Ellen Ripley

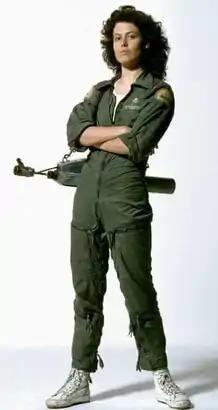
Sigourney Weaver as Ripley in "Alien" (1979)

Lt. Ellen Louise Ripley, usually referred to by her surname, is a fictional character and the original protagonist of the "Alien" film series, played by American actress Sigourney Weaver. Considered one of the greatest characters in science fiction film history, the character earned Weaver worldwide recognition, and remains her most famous role to date. Although she was originally conceived as male for the first "Alien" film, director Ridley Scott decided early in production to make her a woman.